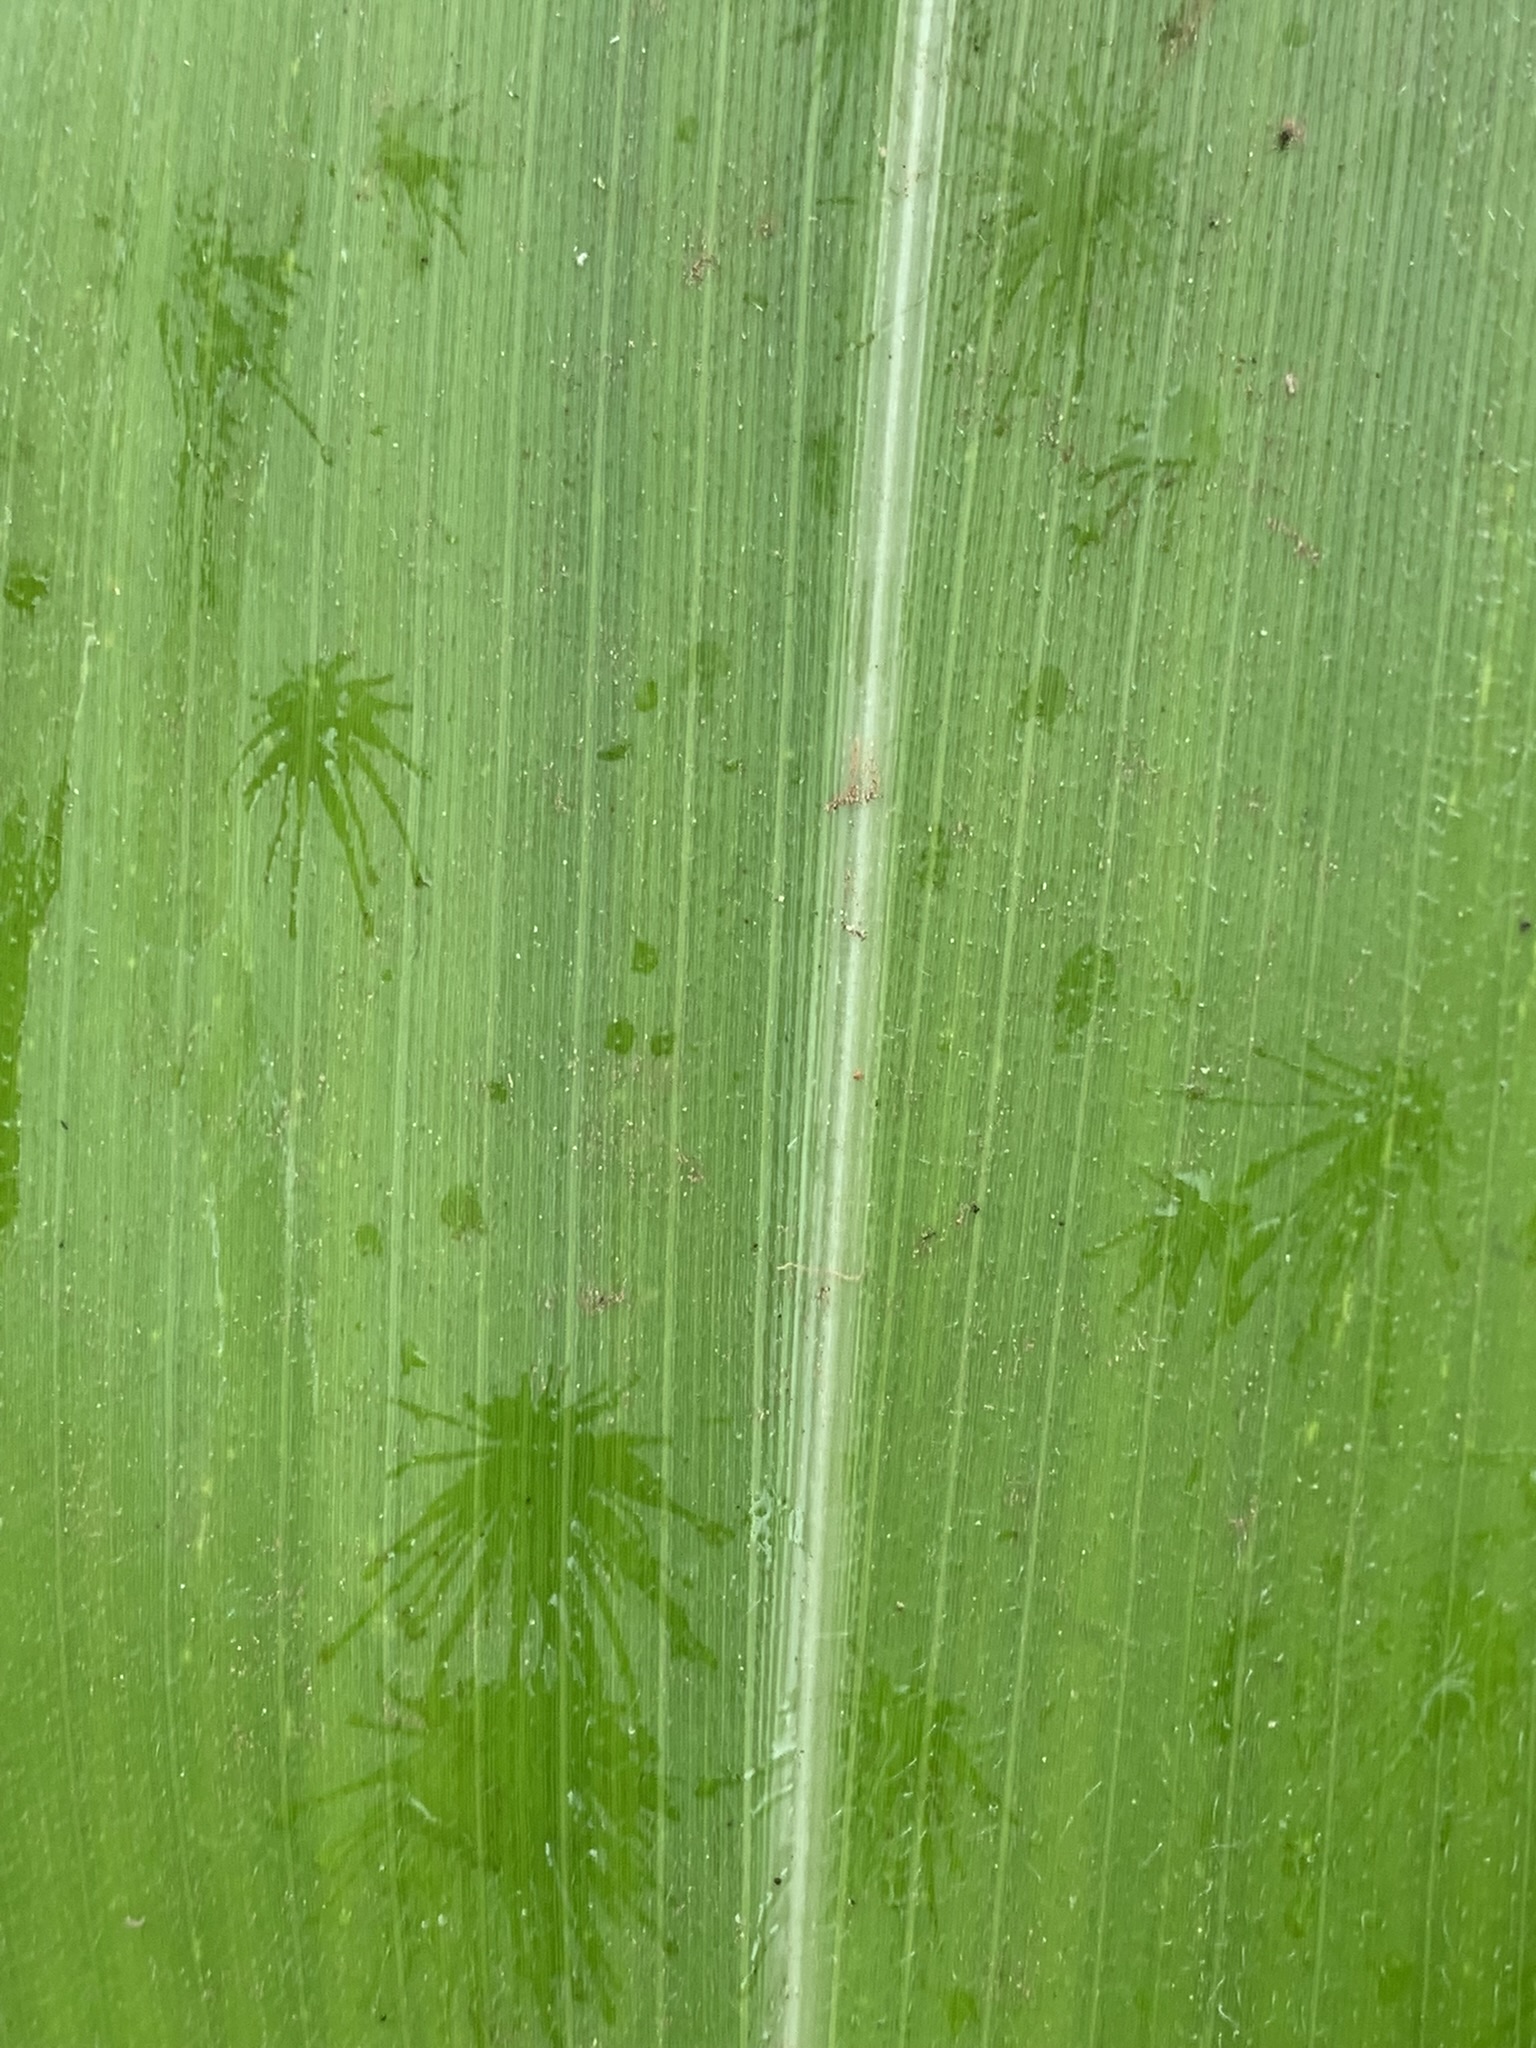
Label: Healthy